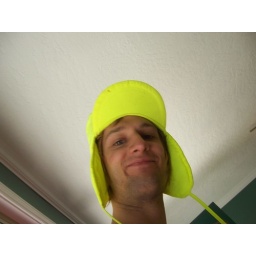
i was wearing my ridiculous green hat - in Donald's hotel lobby